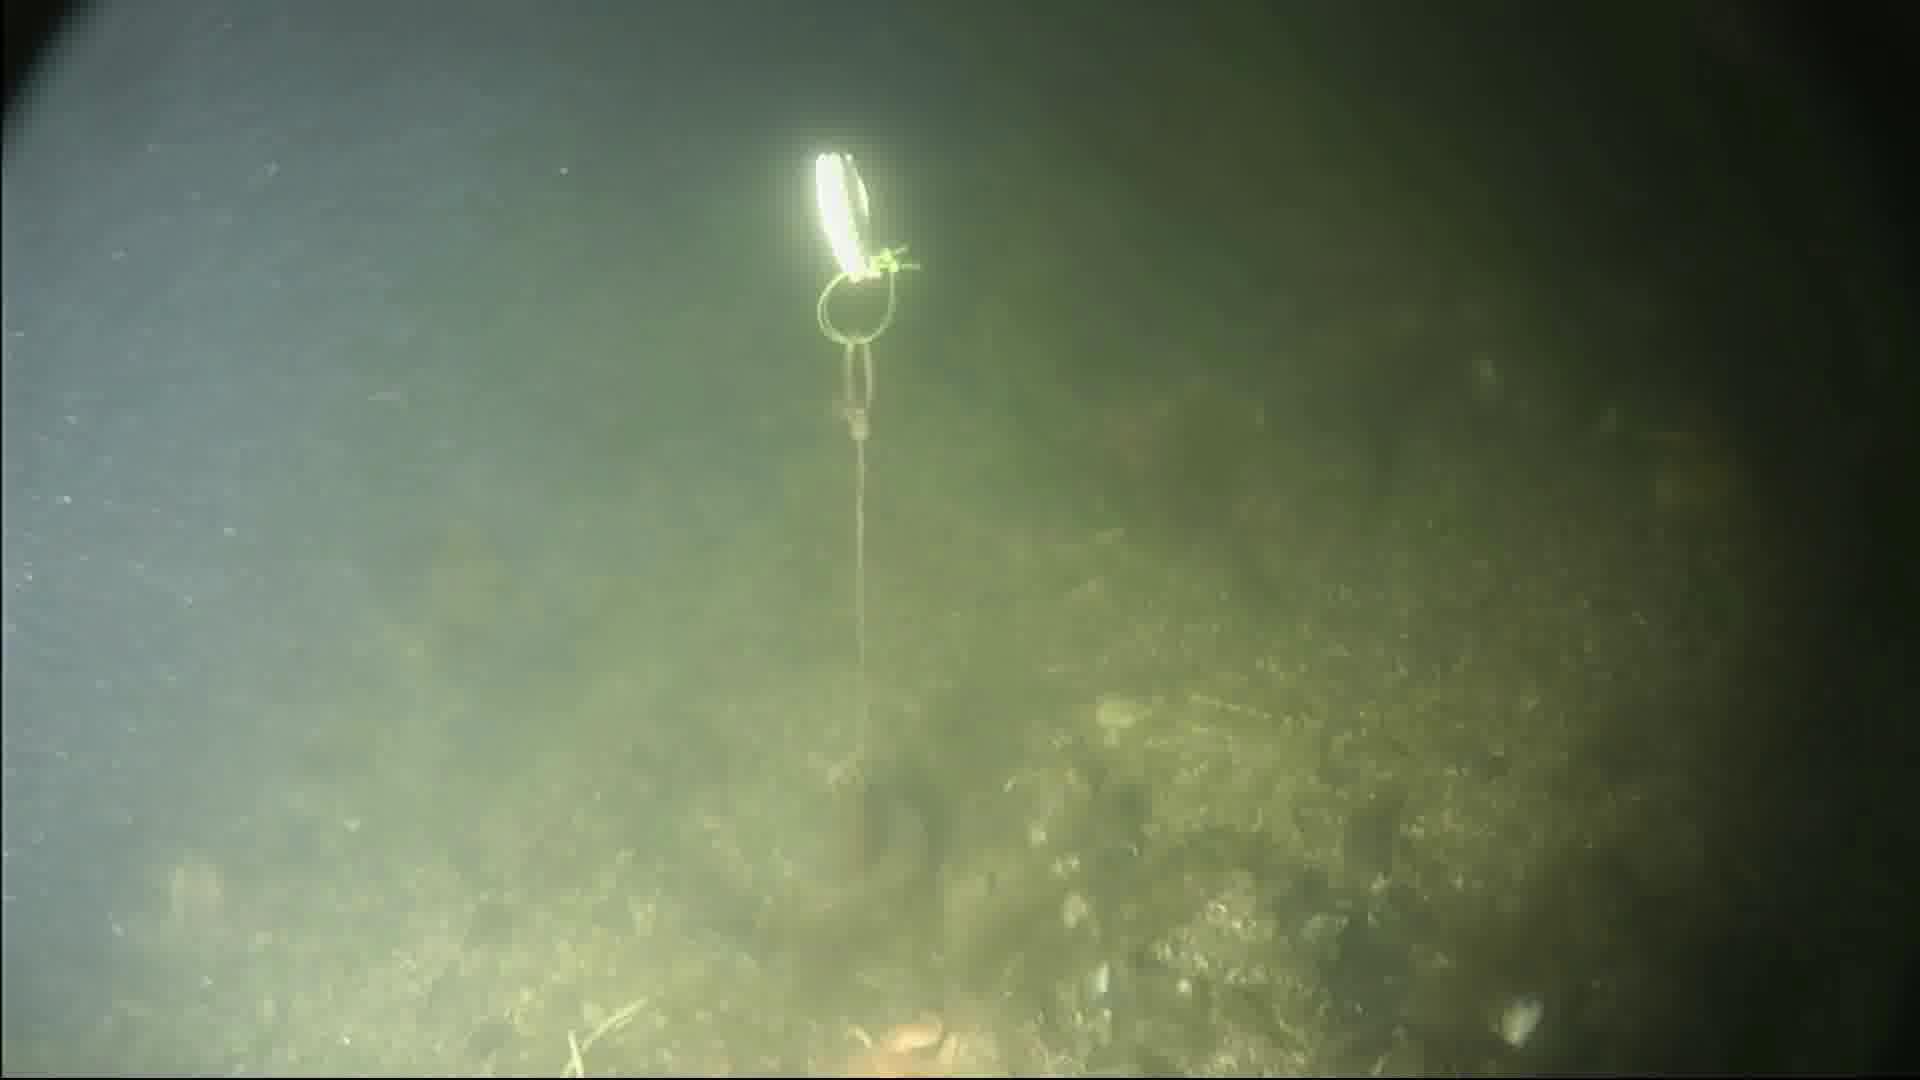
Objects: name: starfish
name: crab